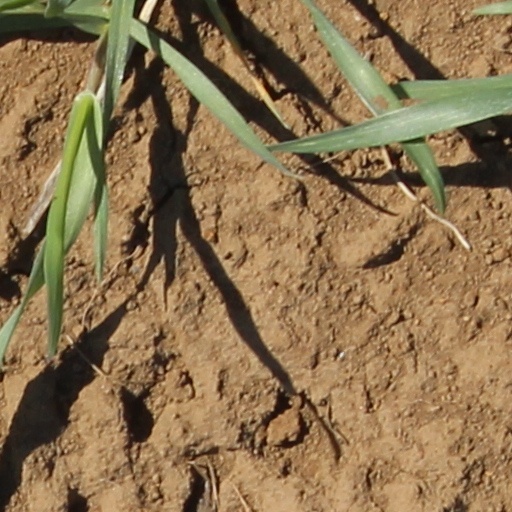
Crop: wheat